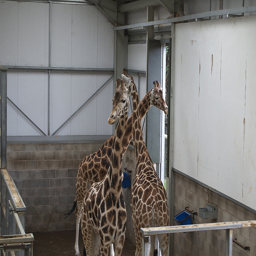
Two giraffe standing next to each other.in a barn
Three giraffes housed in a block building with fenced areas.
Three Giraffes appear to have intertwined their necks.
a couple of giraffes are standing in a pin
Three giraffe are standing near each other in a housing.